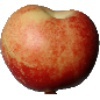
Label: nectarine